Albert Starr

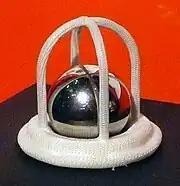
Starr-Edwards mitral valve

Starr is credited with successfully implanting the world's first medically proven and adopted artificial mitral valve and developing the first surgical procedures for the design in 1960.